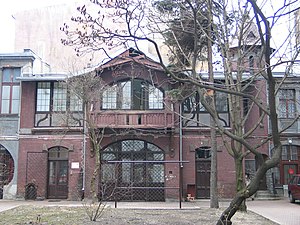
Zygmunt Dejczmans murstenshus
Pavillonen ved Zygmunt Dejczmans mustenshus
Zygmunt Dejczmans murstenshus ligger på hjørnet af Tadeusz Kościuszkos allé og Adam Mickiewicz’ allé i Łódź. Det regnes for at være et af de mest fuldkomne eksempler på art nouveau i Polen. Bygningen har fire etager med luksuriøse flerrummede lejligheder, og blev bygget i to etapper: